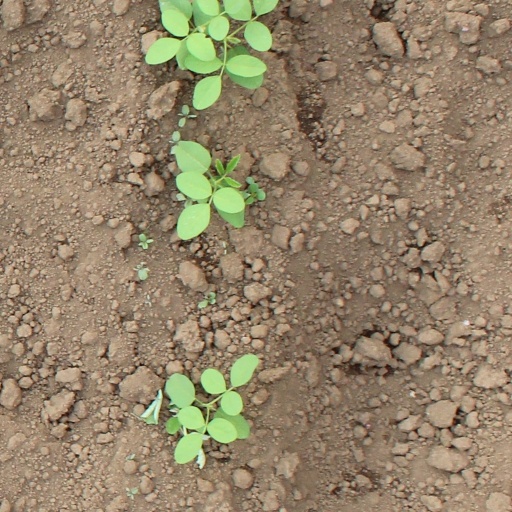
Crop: soybean